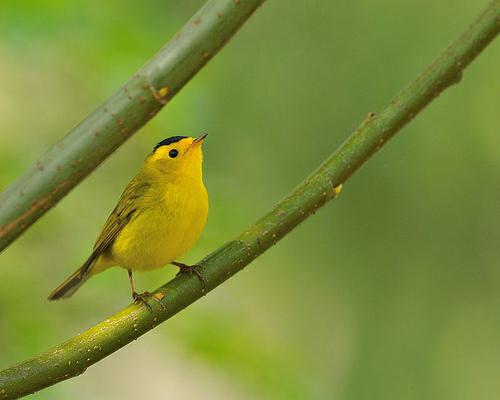
A photo of a wilson warbler